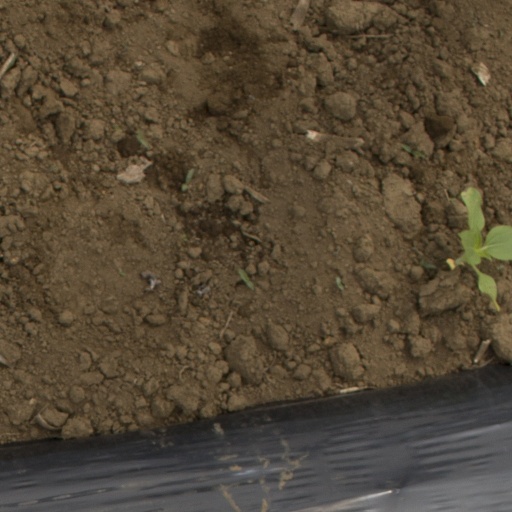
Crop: Jerusalem artichoke